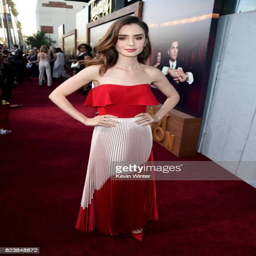
actor arrives at the premiere